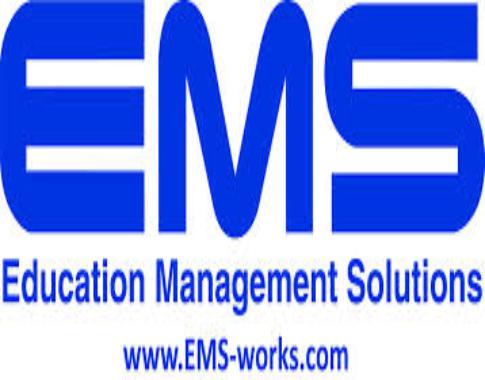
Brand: EMS
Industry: Transportation